INcontroL

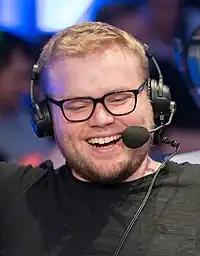
Robinson in 2017

Geoffrey John Vincent Robinson (September 11, 1985 – July 20, 2019), better known as iNcontroL, was an American professional "StarCraft" player, coach, and commentator. As a player, his first major tournament win came in 2007, when he finished first at the World Cyber Games 2007 USA qualifiers in the "" event. He was signed to the esports organization Evil Geniuses in 2009, where he competed as a part of their "StarCraft II" division. As his career progressed, Robinson transitioned from primarily being a player to primarily being a commentator. He hosted and commentated several major "StarCraft II" events from 2010 to 2019, including the StarCraft II World Championship Series. He also ran several podcast series throughout his career.